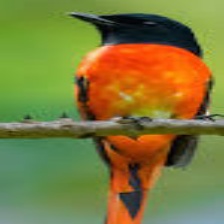
Species: FIERY MINIVET
Scientific name: PERICROCOTUS IGNEUS